The 24th

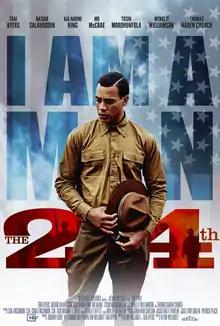
Official poster

The 24th is a 2020 American historical drama film co-written and directed by Kevin Willmott. The film stars Trai Byers, Bashir Salahuddin, Aja Naomi King, Mo McRae, Tosin Morohunfola, Mykelti Williamson, and Thomas Haden Church. It generally tells a story of the Houston riot of 1917.